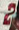
Number: 2